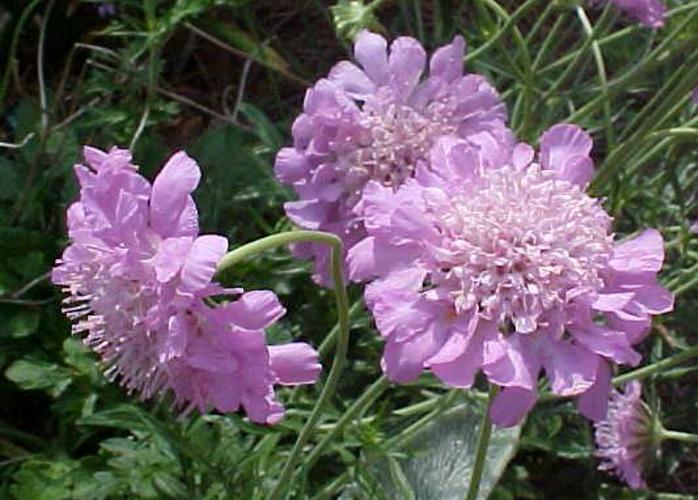
Label: pincushion flower